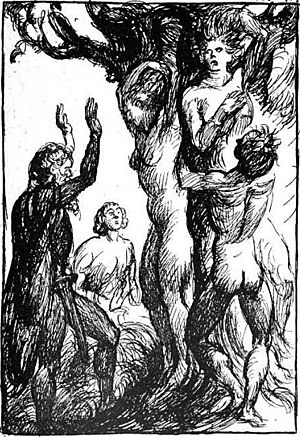
Mennesket i nordisk religion / Baggrund
Ask og Embla, illustration af Robert Engels fra Herzog, Rudolf (1919). Germaniens Götter. Quelle & Meyer, Leipzig.
Opfattelsen af mennesket i nordisk religion var et centralt element i det religiøse verdensbillede i Norden i før-kristen tid. Dette var ikke noget særskilt for den nordiske religion, for mennesket og forståelsen af det har været, og er, essentielt for alle religioner. I mytologien beskrives menneskene som gudernes allierede, der er sat i verden for at hjælpe dem med at begrænse de fjendtlige kræfters magt; de var repræsentanter for den rå og destruktive natur. Den verdensopfattelse, der kommer til udtryk gennem myterne, er således præget af en frygt for ubalance, hvor de destruktive kaoskræfter skal få overtaget og ødelægge det menneskelige samfund. I den verden var guderne mytologiske repræsentanter for stabilitet, orden og kultur, og de var dermed et billede på menneskets eget samfund. For menneskene var det vigtigt, at opretholde et godt forhold til guderne, hvilket de primært gjorde gennem offerritualer. De gjorde både guderne venligt stemte og gav dem styrke til at modstå jætterne.